Johann Friedrich Schultz

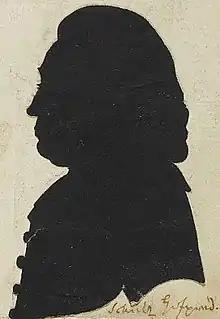
Johann Friedrich Schultz (Silhouette)

Johann Friedrich Schultz, also known as Johann Schultz (11 June 1739, Mühlhausen – 27 June 1805, Königsberg), was a German Enlightenment Protestant theologian, mathematician and philosopher. He is best known as a close personal friend and trusted expositor (a person who explains complicated ideas) of Immanuel Kant. Johann Schultz was a "Hofprediger" (second court chaplain) and Professor of Mathematics at the University of Königsberg.